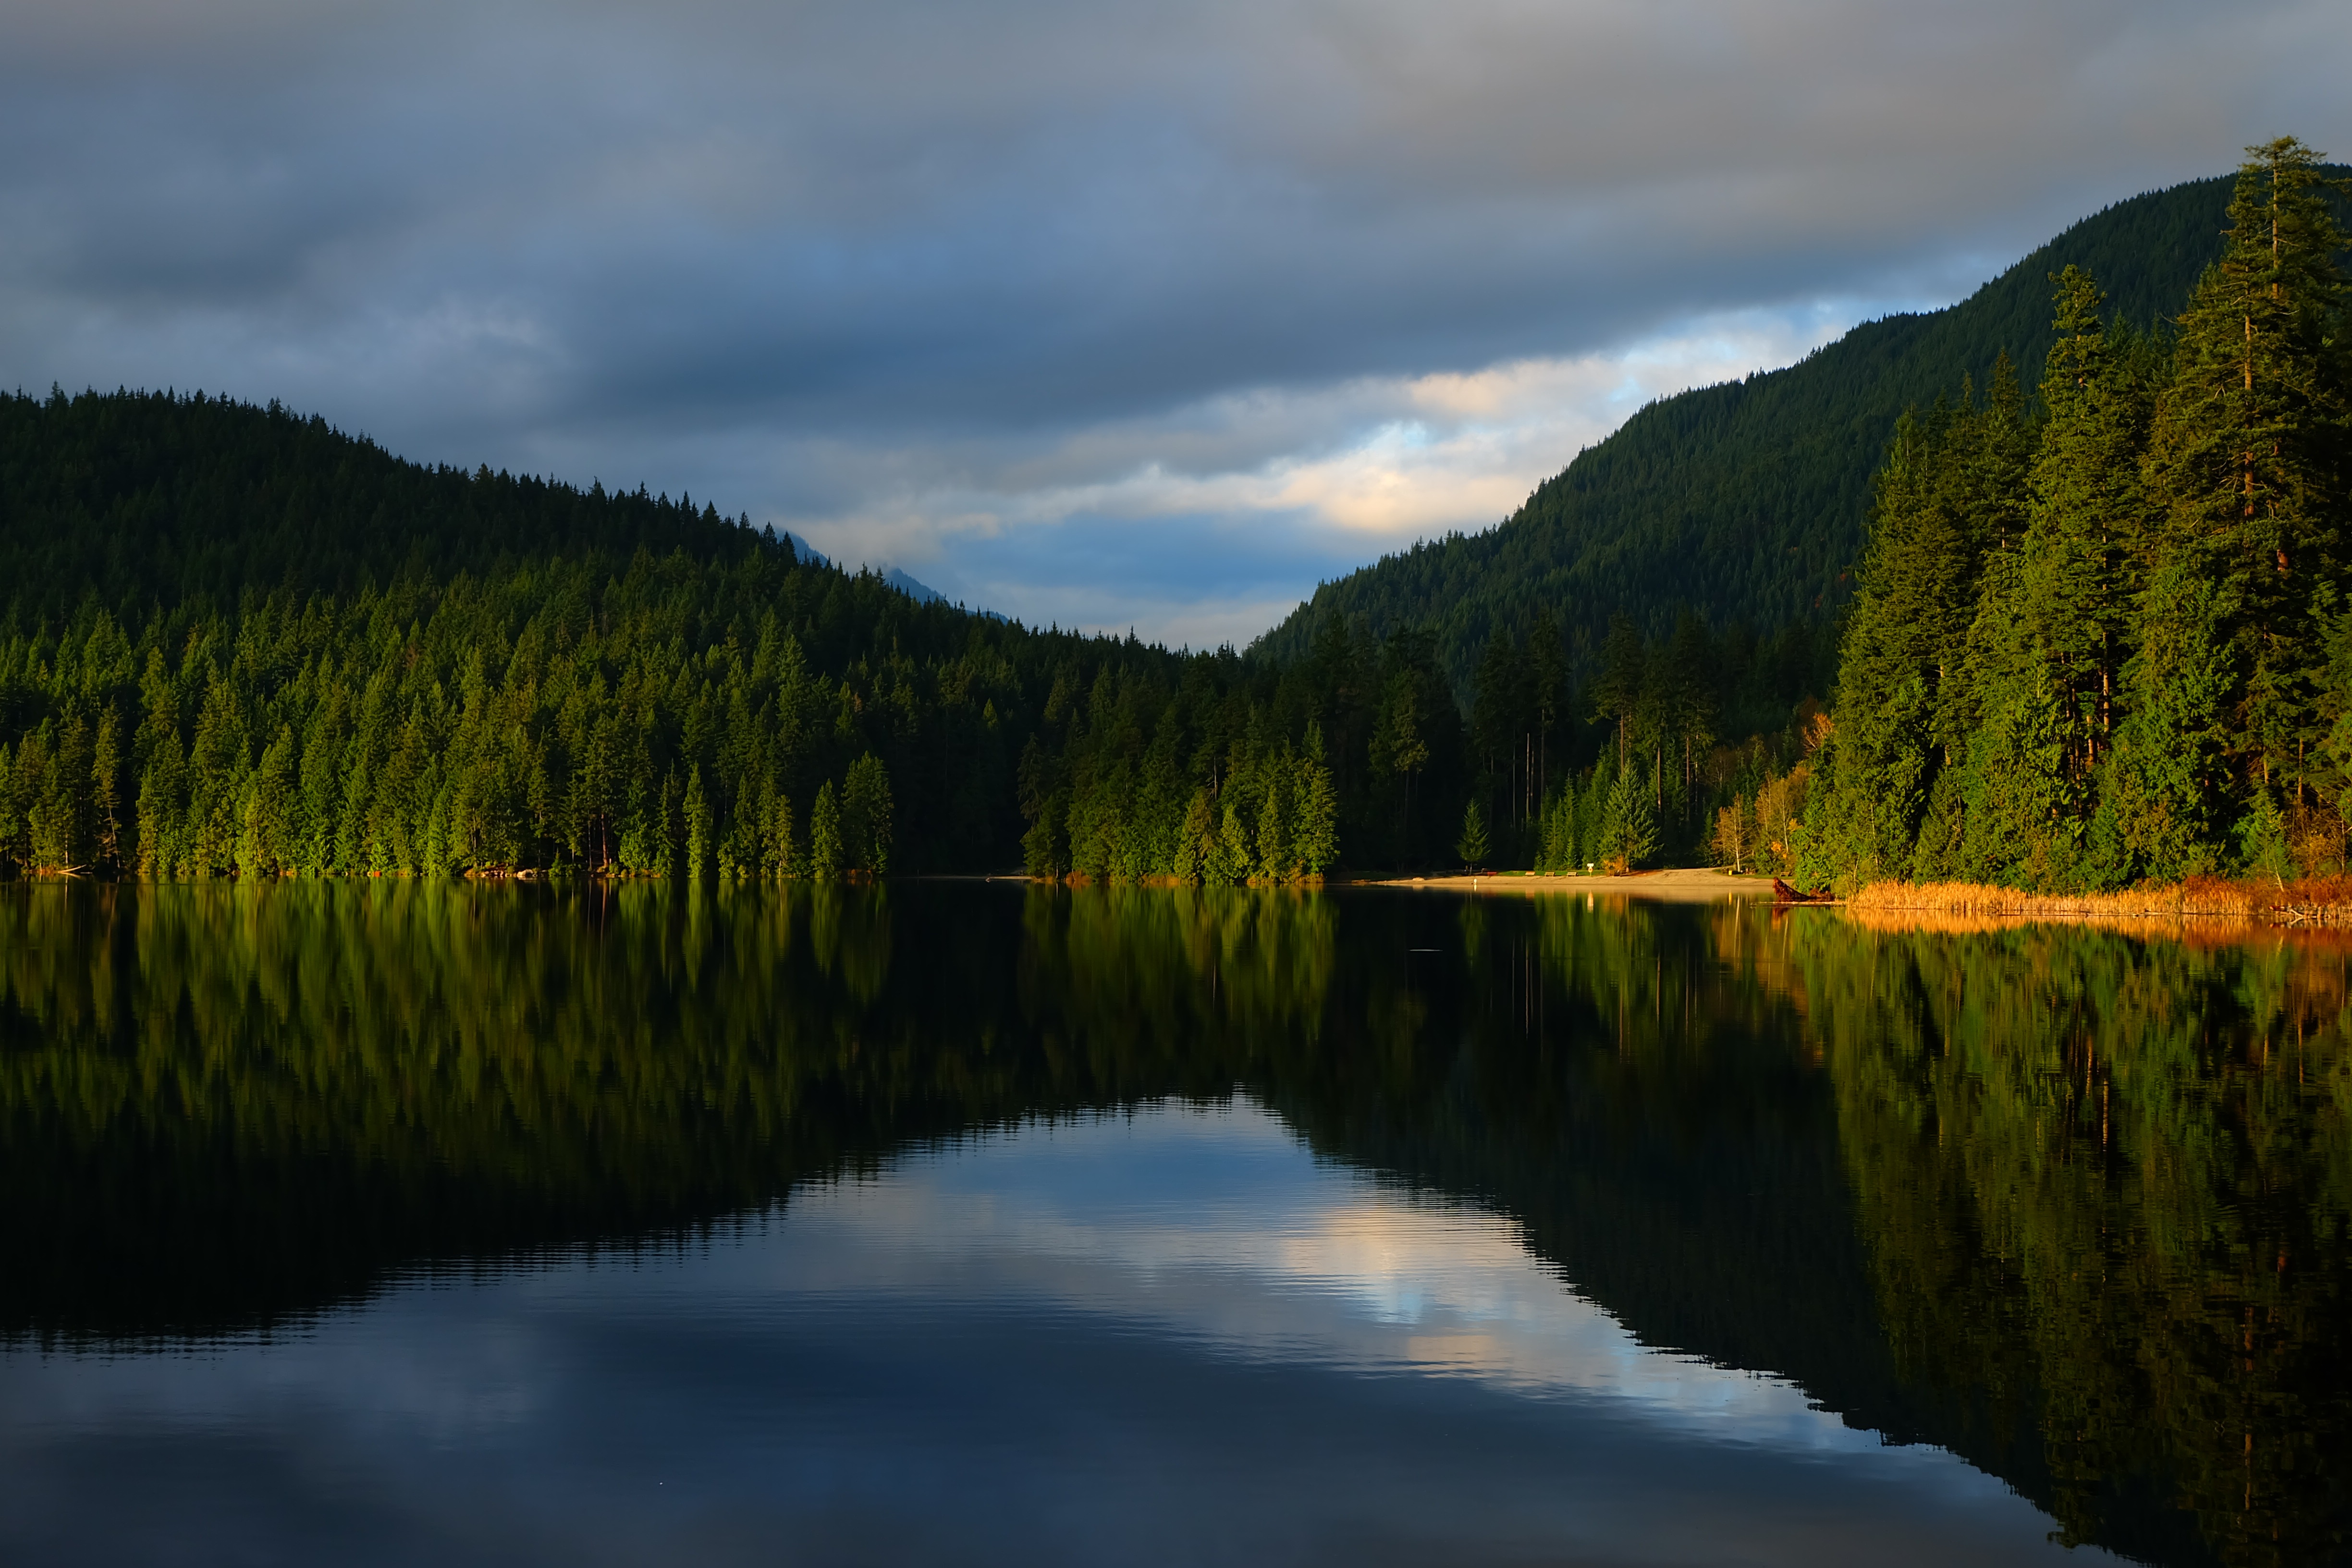
landscape, tree, water, nature, forest, wilderness, mountain, cloud, meadow, morning, leaf, lake, river, reflection, autumn, reservoir, body of water, canada, habitat, loch, landform, natural environment, geographical feature, atmospheric phenomenon, woody plant, mountainous landforms, belcarra, port moody